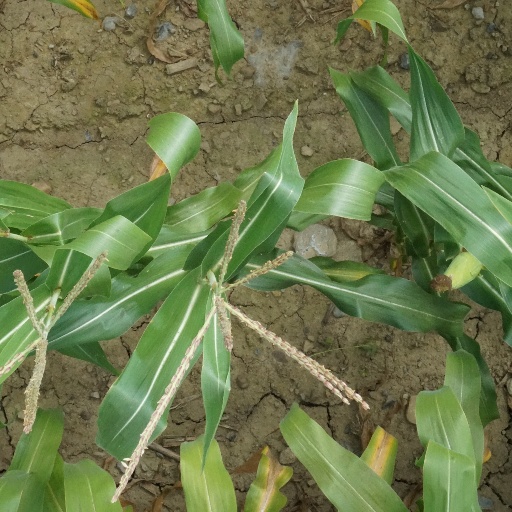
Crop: maize; corn